Turner angle

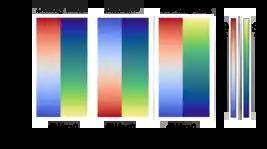
Sketch of ocean thermal and haline stratification, indicating "doubly stable", "diffusive", and "salt-fingering" respectively.

Turner angle is usually discussed when researching ocean stratification and double diffusion.